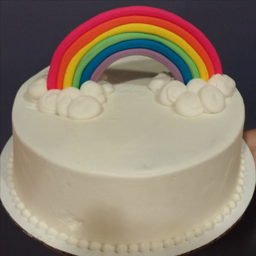
a colorful rainbow and white clouds across our yellow pound cake .